Wind-assisted propulsion

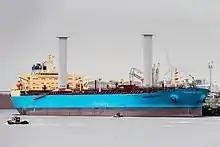
"Maersk Pelican" with Flettner rotors

Wind-assisted propulsion is the practice of decreasing the fuel consumption of a merchant vessel through the use of sails or some other wind capture device. Sails used to be the primary means of propelling ships, but with the advent of the steam engine and the diesel engine, sails came to be used for recreational sailing only. In recent years with increasing fuel costs and an increased focus on reducing emissions, there has been increased interest in harnessing the power of the wind to propel commercial ships.